Old Berrien County Courthouse Complex

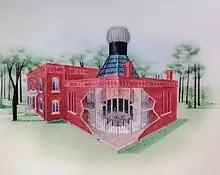

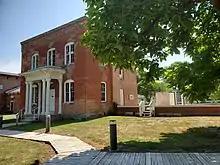

This building, completed in 1870, is two-stories tall and was designed with living space and the sheriff's office on the lower levels and bedrooms on the second floor. A rear wing housed the kitchen, the space is connected with a staircase and it was noted that kitchen was on both levels. The exterior porch as it is seen today was added to the building much later and was not part of the original design of the house. The office and at least on room upstairs had a pass-through door to the jail, allowing the sheriff to quickly access the space from inside the house. Nine sheriffs called this building home while the county seat was in Berrien Springs and like other structures on the ground, was essentially abandoned after the seat was moved to St. Joseph.